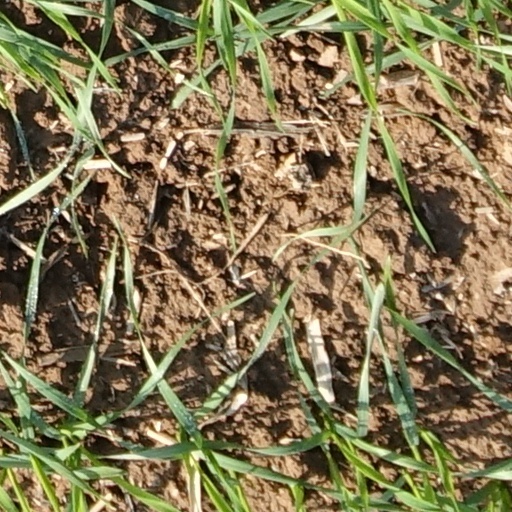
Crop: wheat